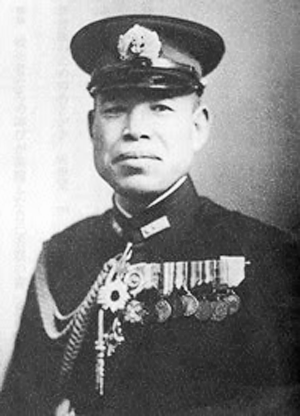
Seiichi Itō est un amiral japonais qui, après une carrière rapide, occupe, pendant la guerre du Pacifique, principalement le poste de Vice-Chef de l'État-Major Général de la Marine, de septembre 1941 à décembre 1944. Il est nommé alors au commandement de la 2ᵉ Flotte, pratiquement réduite au Yamato, à bord duquel il se fait tuer au cours de la mission-suicide du cuirassé géant au large d'Okinawa, en avril 1945.